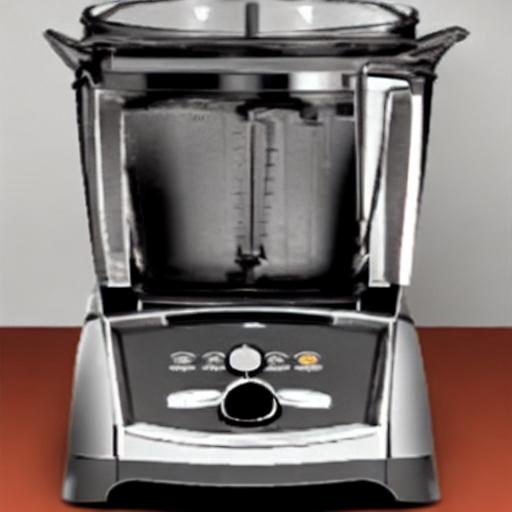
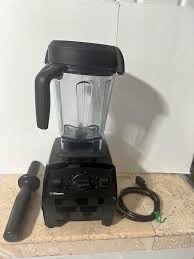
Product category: items_blender
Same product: no